Economy of Maharashtra

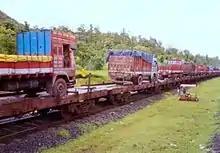
A RORO train at the Sawantwadi Road railway station

There are also many regional universities that higher education needs at the district levels of the state. Apart from this, there are a number of deemed universities in the state.